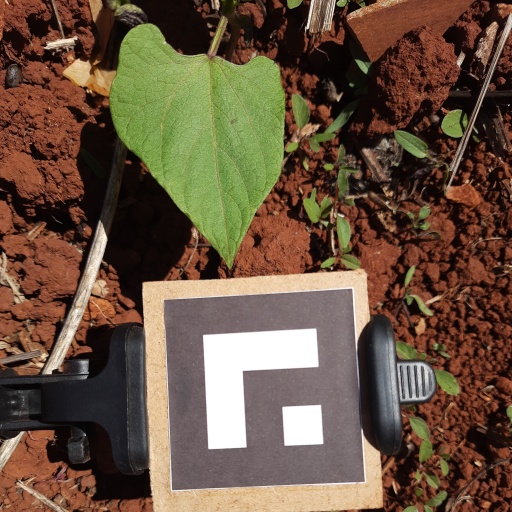
Observations: flat surface, no eating holes, under sunlight